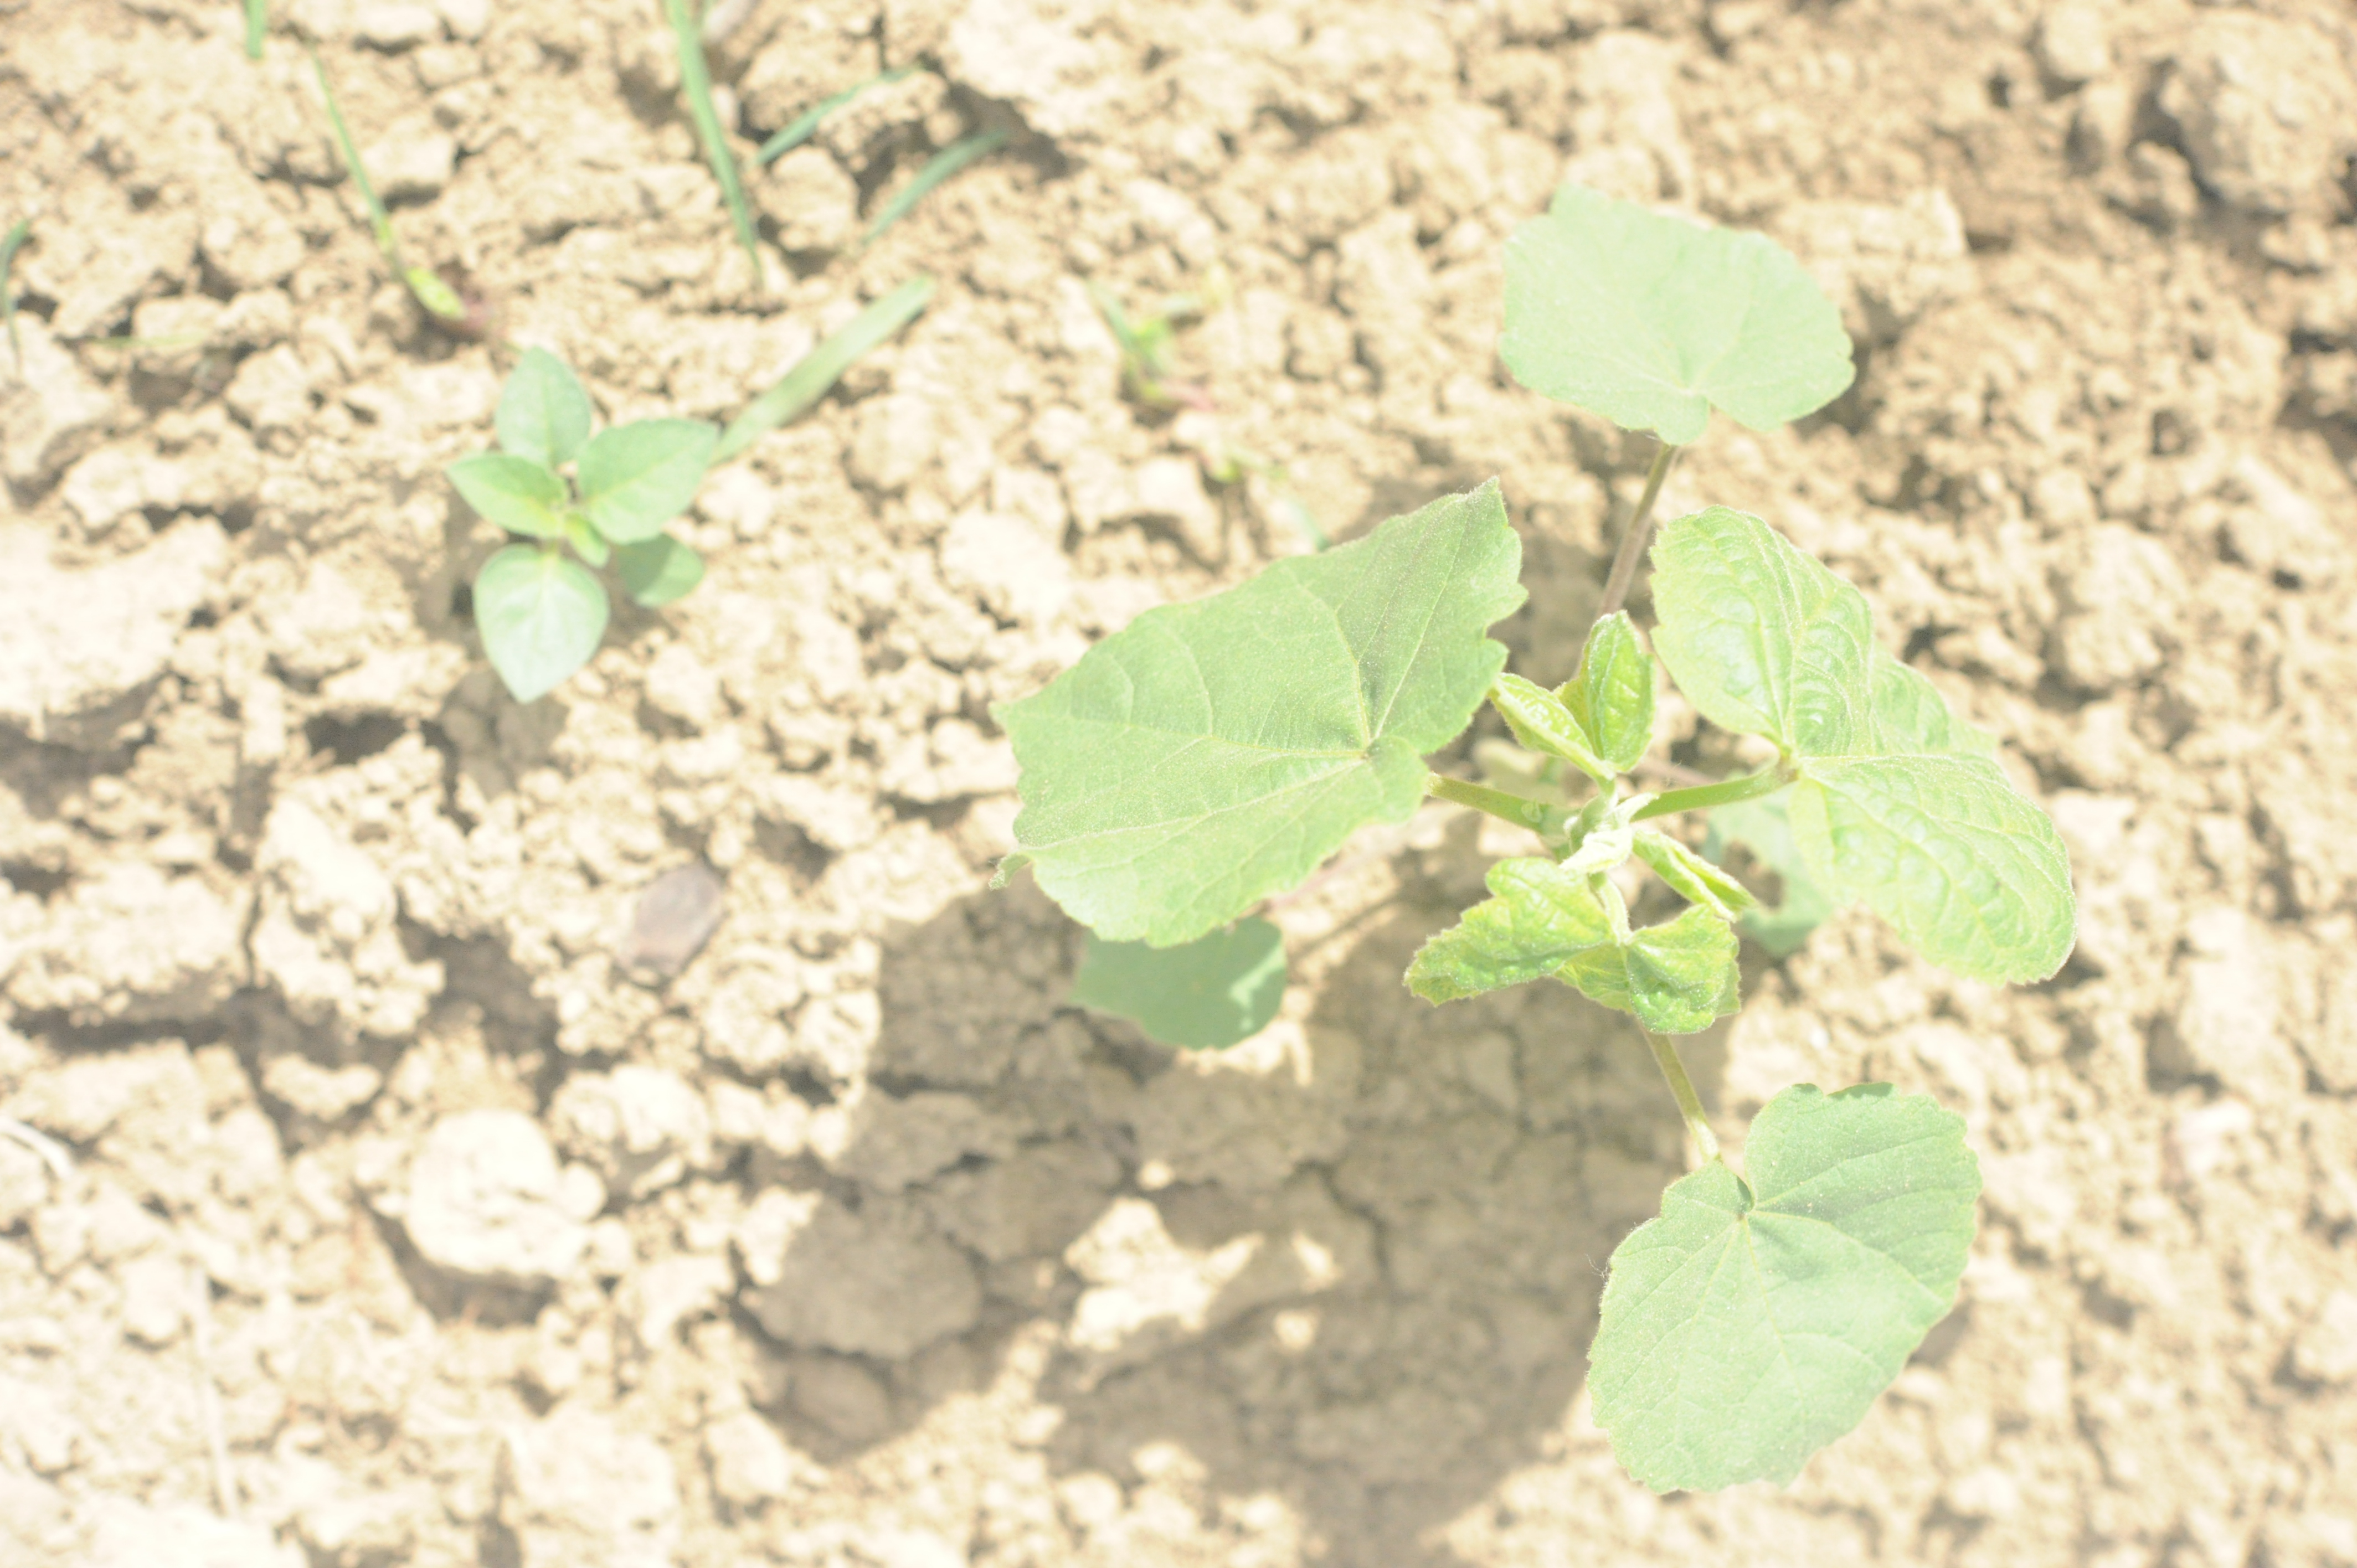
Label: velvet_leaf